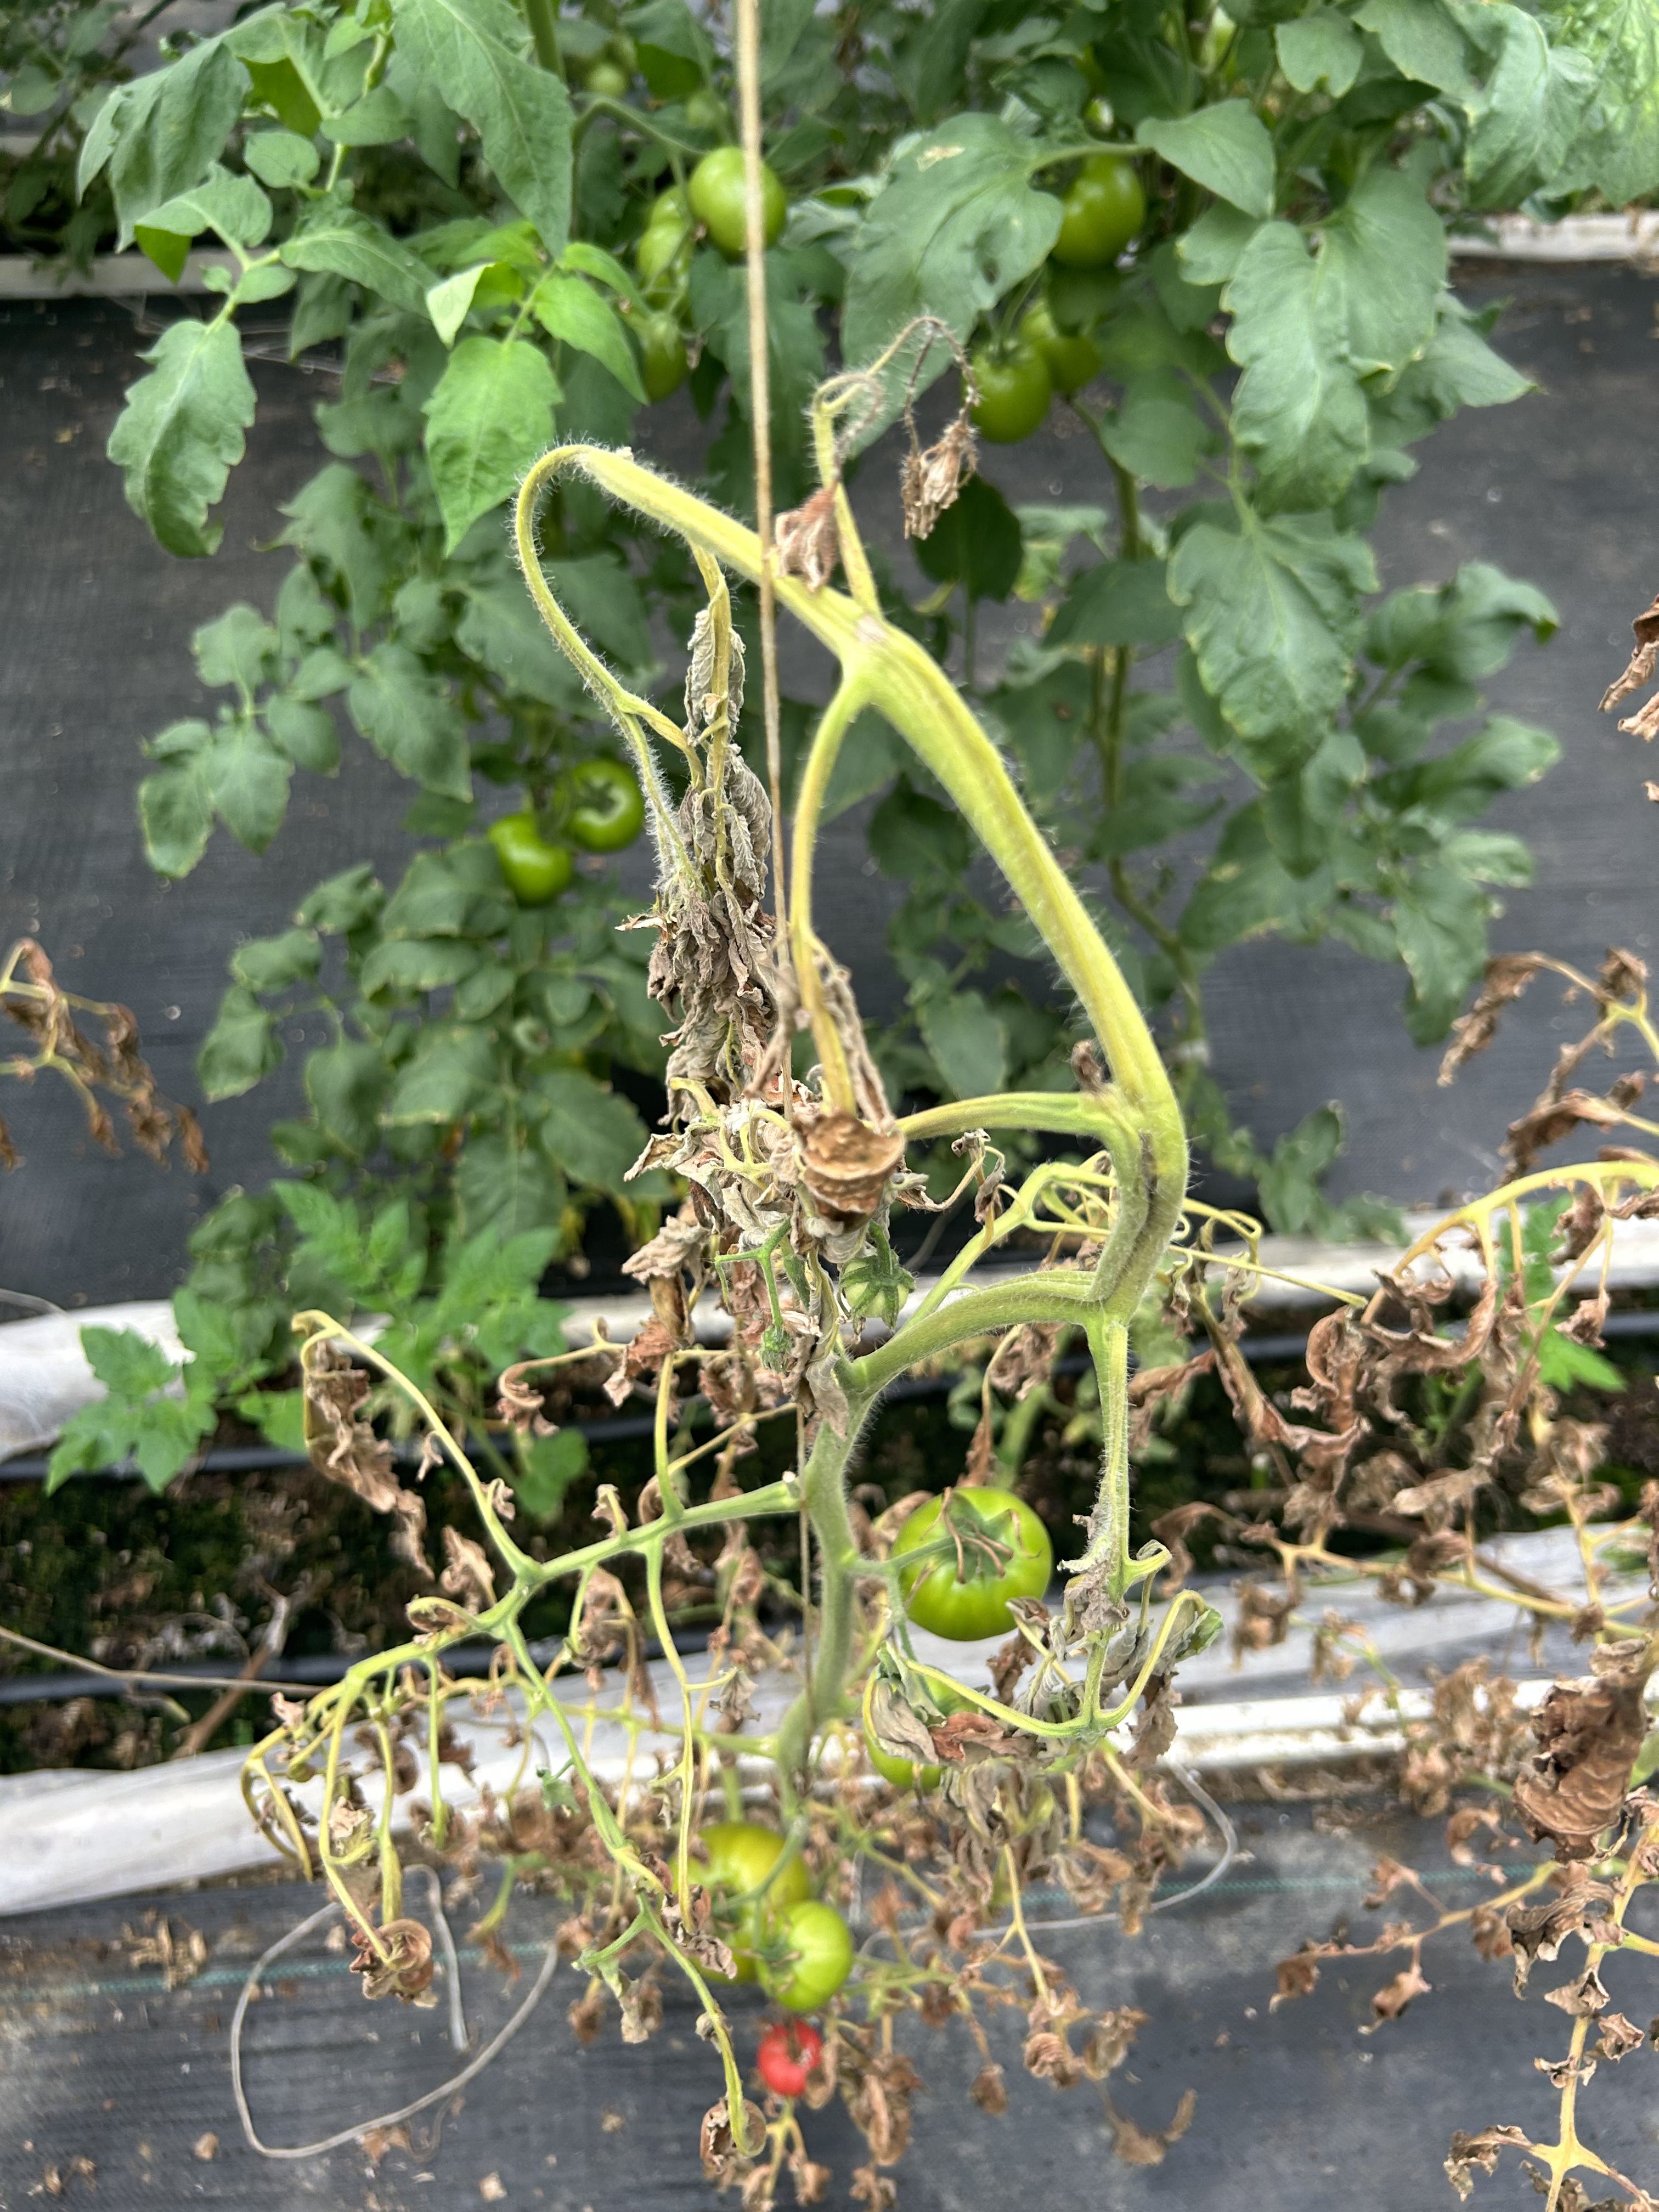
Disease: Wilt